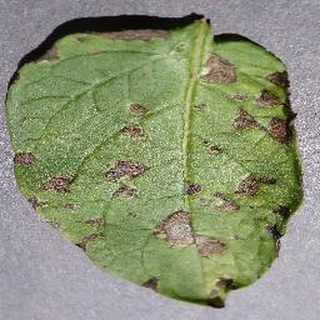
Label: potato_early_blight